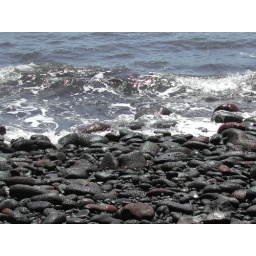
Waves crashing on igneous rocks, black sand hike in Hawaii.